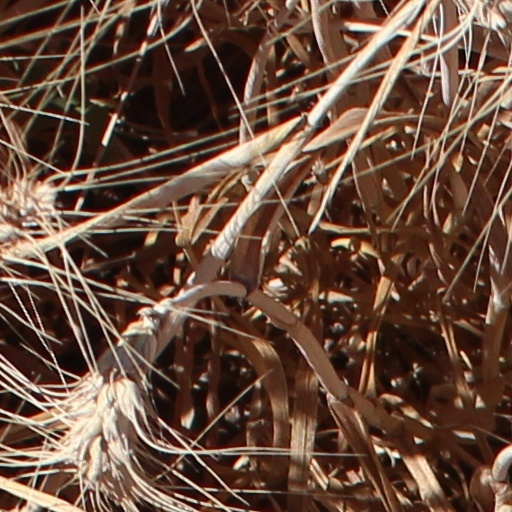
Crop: wheat